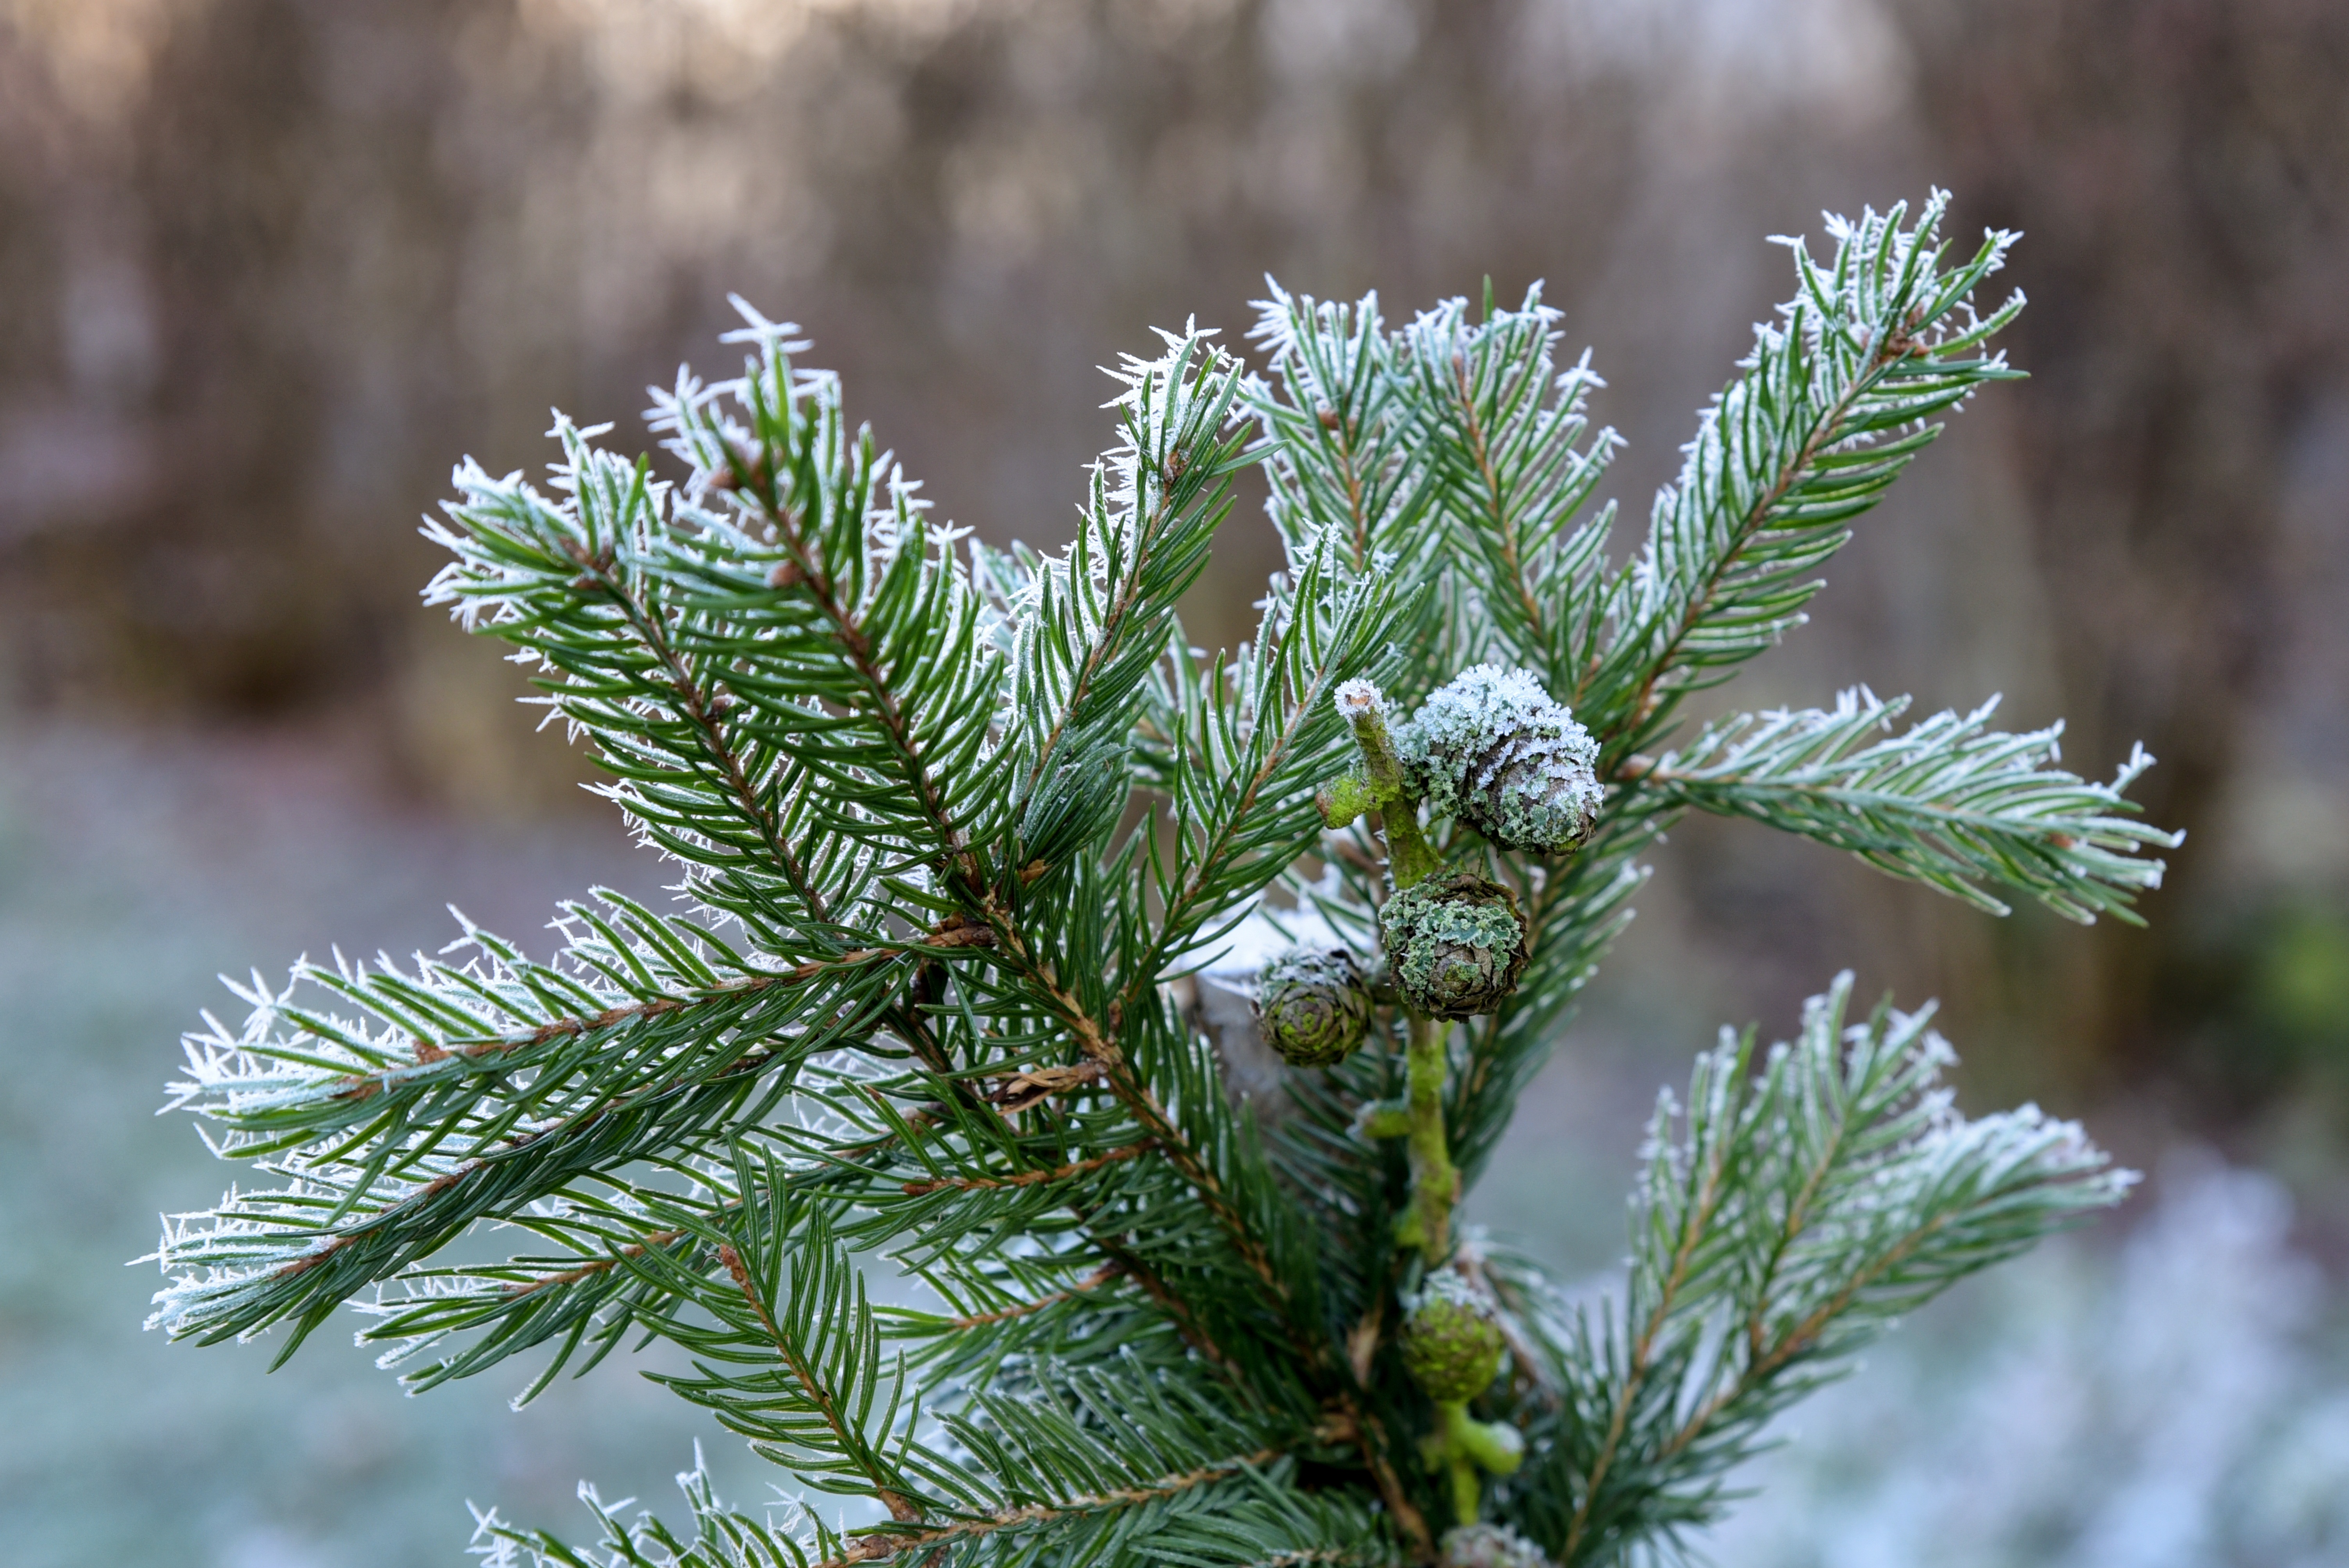
tree, branch, cold, winter, plant, flower, frost, ice, green, evergreen, botany, frozen, fir, flora, twig, conifer, tap, spruce, shrub, larch, ecosystem, eiskristalle, pine family, woody plant, land plant, radia